List of resistors

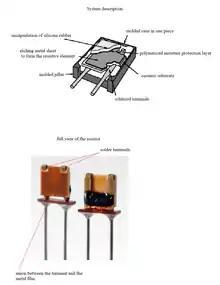
Metal foil resistor

In 1960, Felix Zandman and Sidney J. Stein presented a development of resistor film of very high stability.